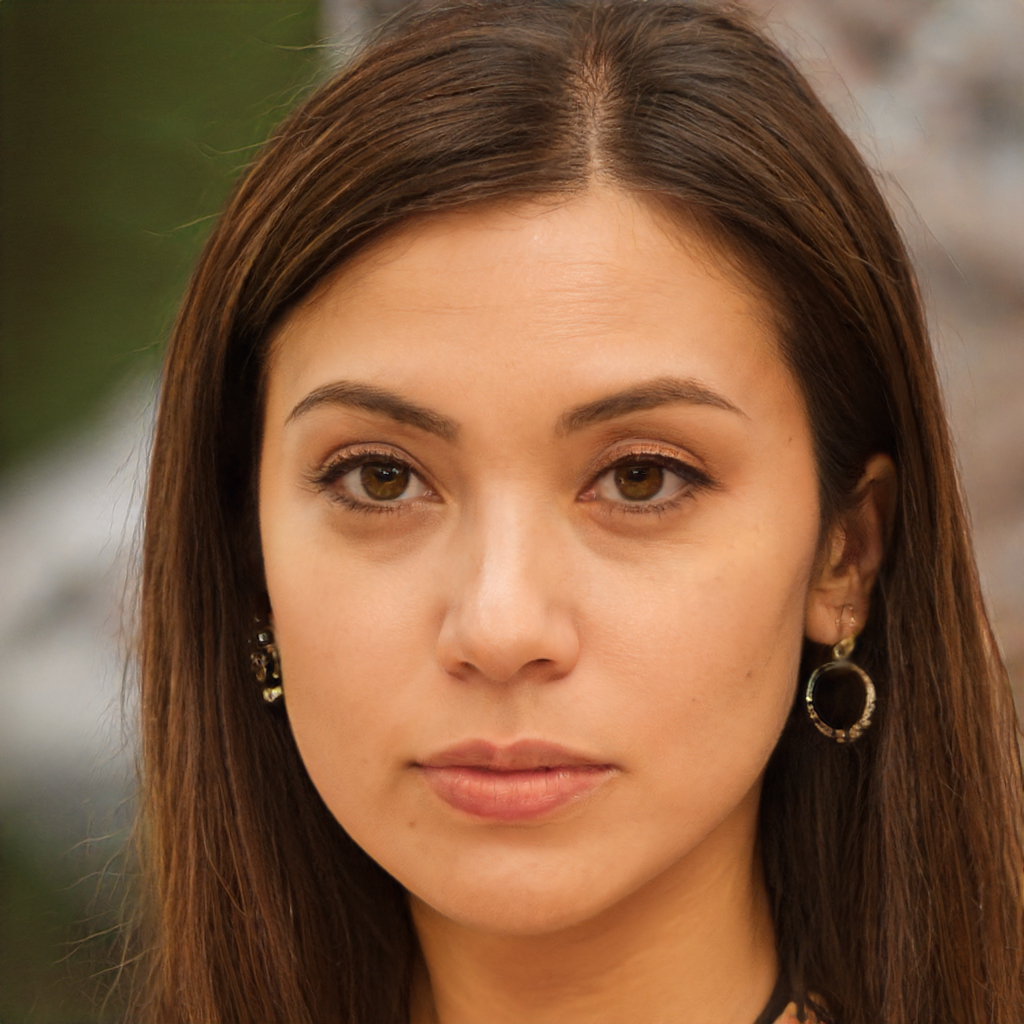
Portrait style: Real Portrait